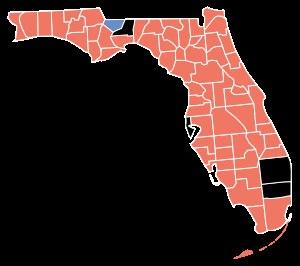
Charles Joseph Crist, Jr., dit Charlie Crist, né le 24 juillet 1956 à Altoona, est un homme politique américain, gouverneur de Floride du 2 janvier 2007 au 4 janvier 2011.